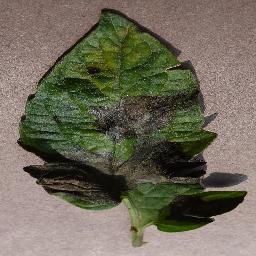
Label: Tomato___Late_blight